Kenya–Spain relations

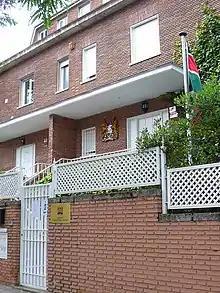
Embassy of Kenya in Madrid

Spain and Kenya established diplomatic relations in 1965, with the opening of the Spanish Embassy in Nairobi from 1967. Kenya opened the Embassy in Spain on 2005, the date on which a Commercial Office was also opened from Spain in Nairobi.